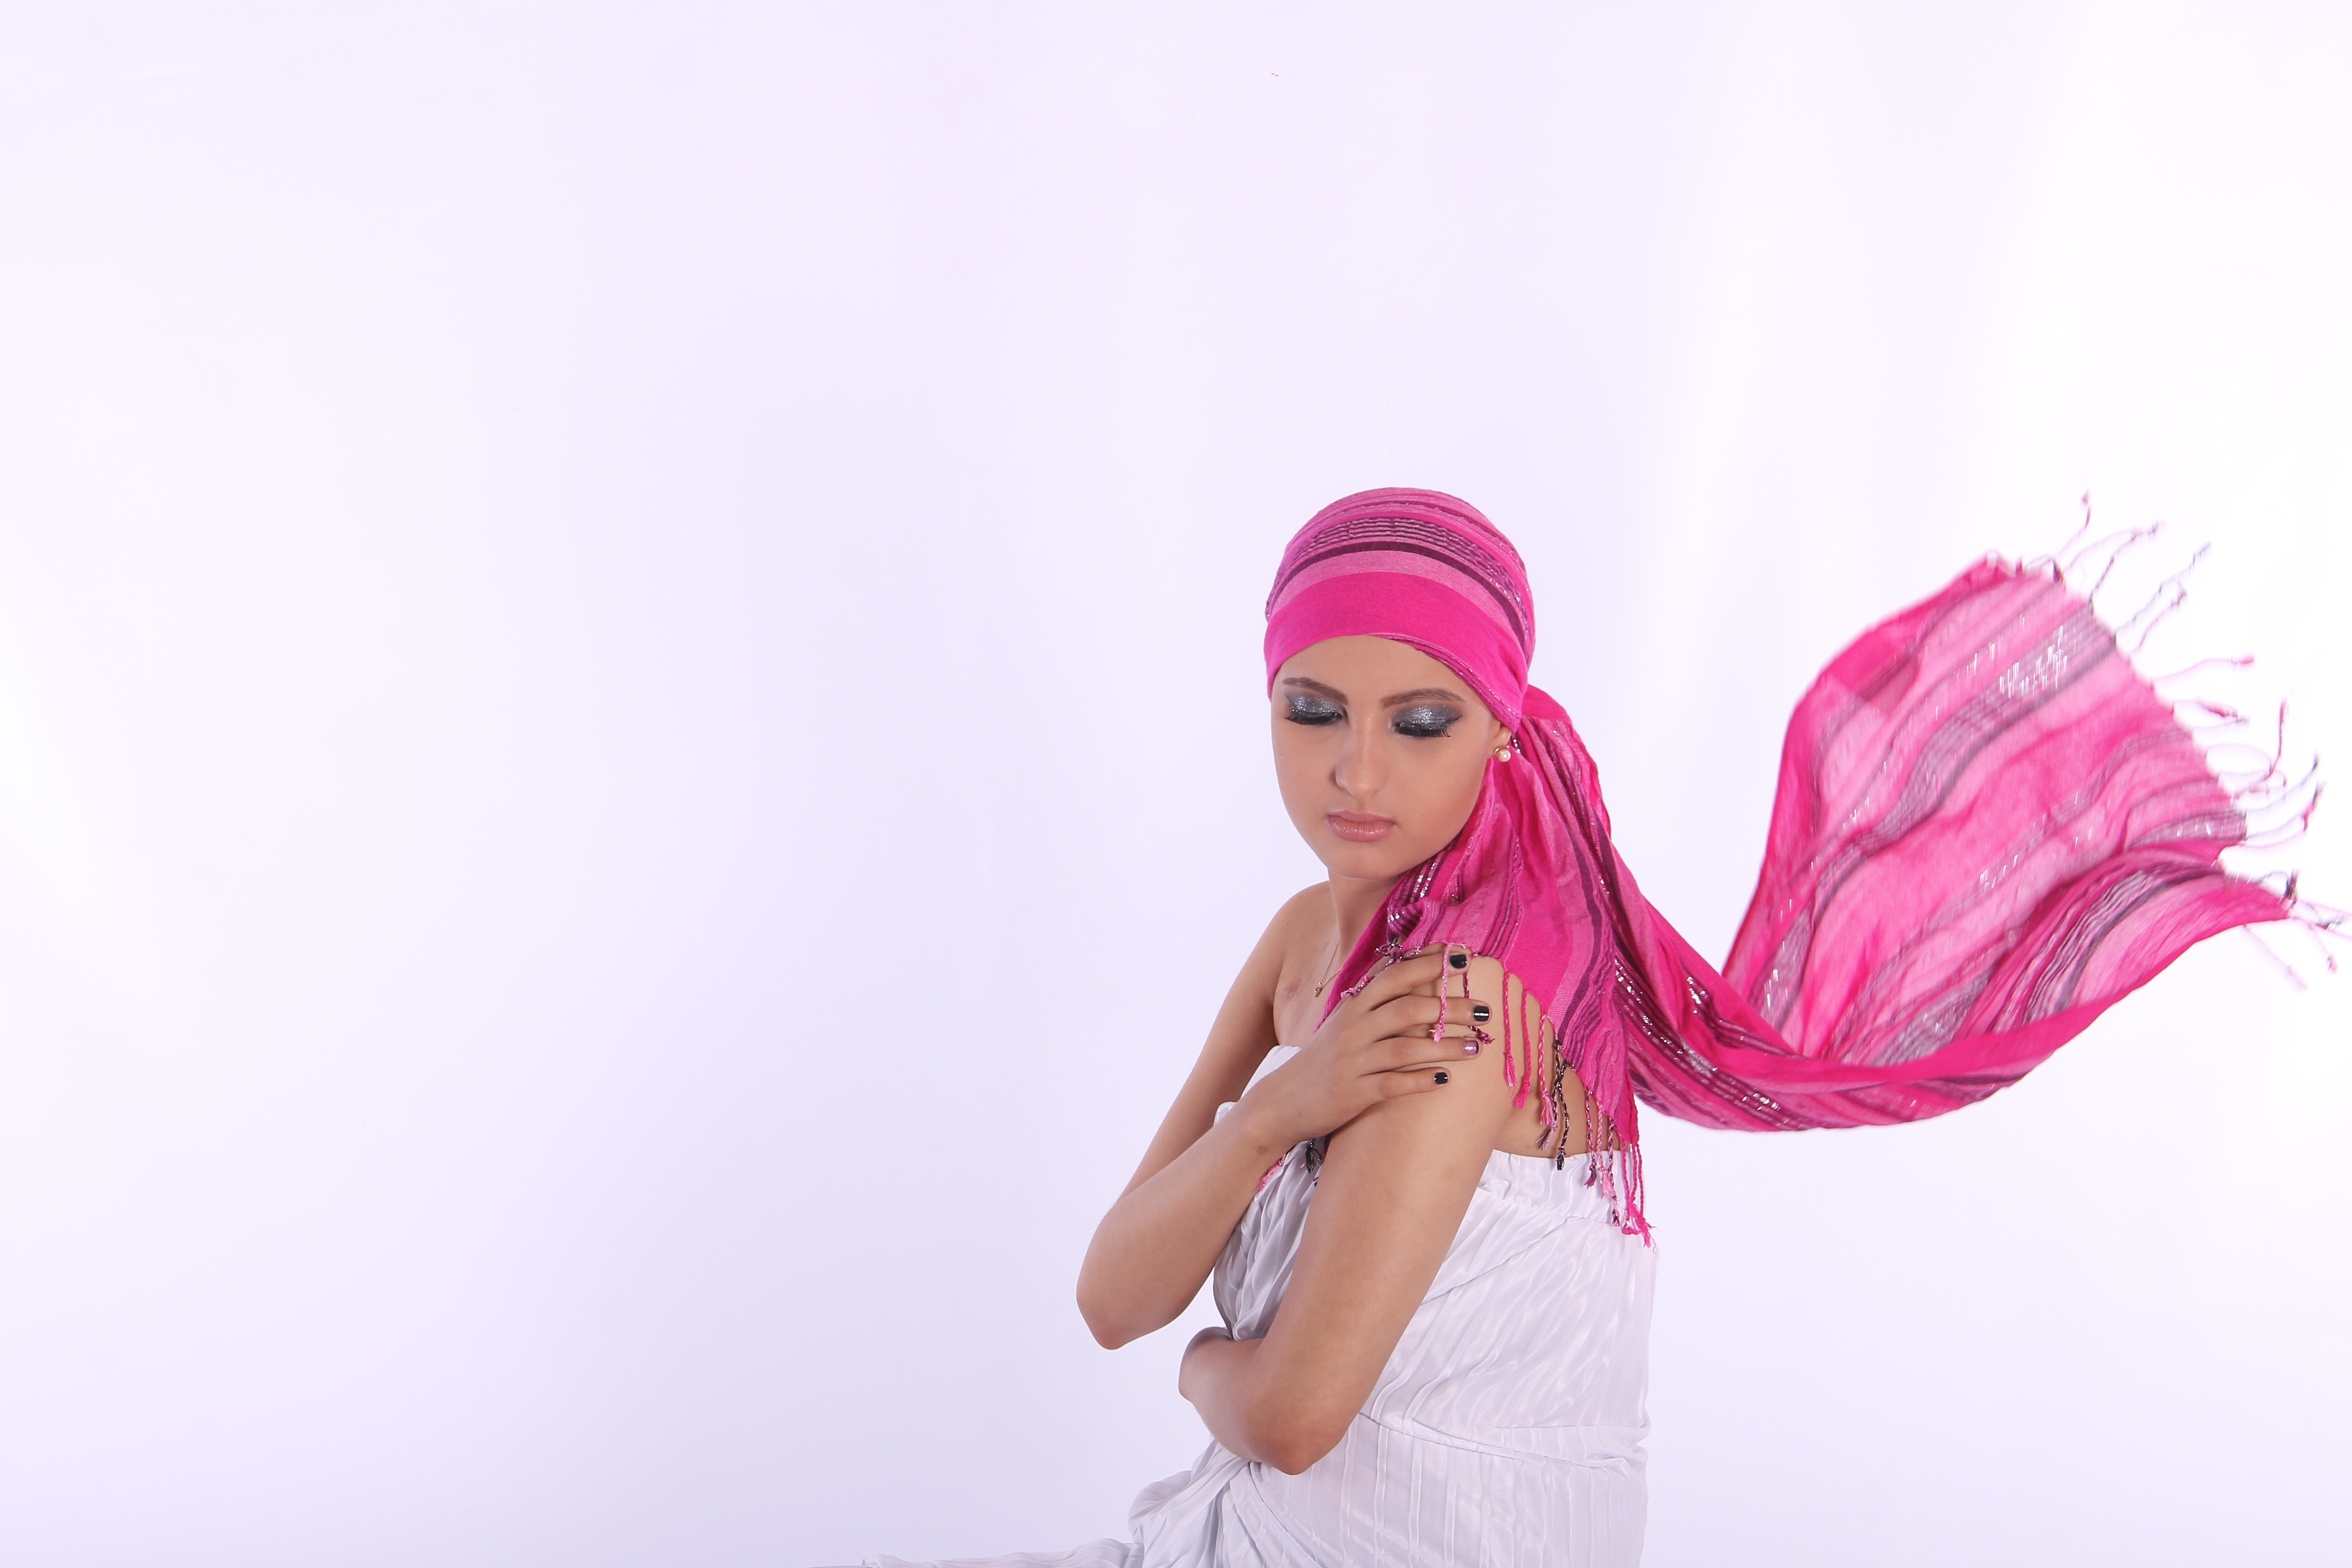
girl, woman, photography, wind, model, natural, clothing, pink, toy, scarf, makeup, bald, doll, beauty, delicate, magenta, costume, linda, little girl, photo shoot, chemotherapy, chale